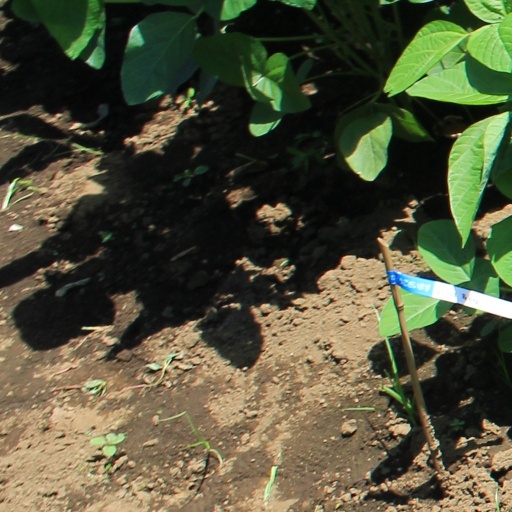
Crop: soybean